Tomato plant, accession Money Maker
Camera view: bottom (45 deg); turntable rotation: 30 degrees
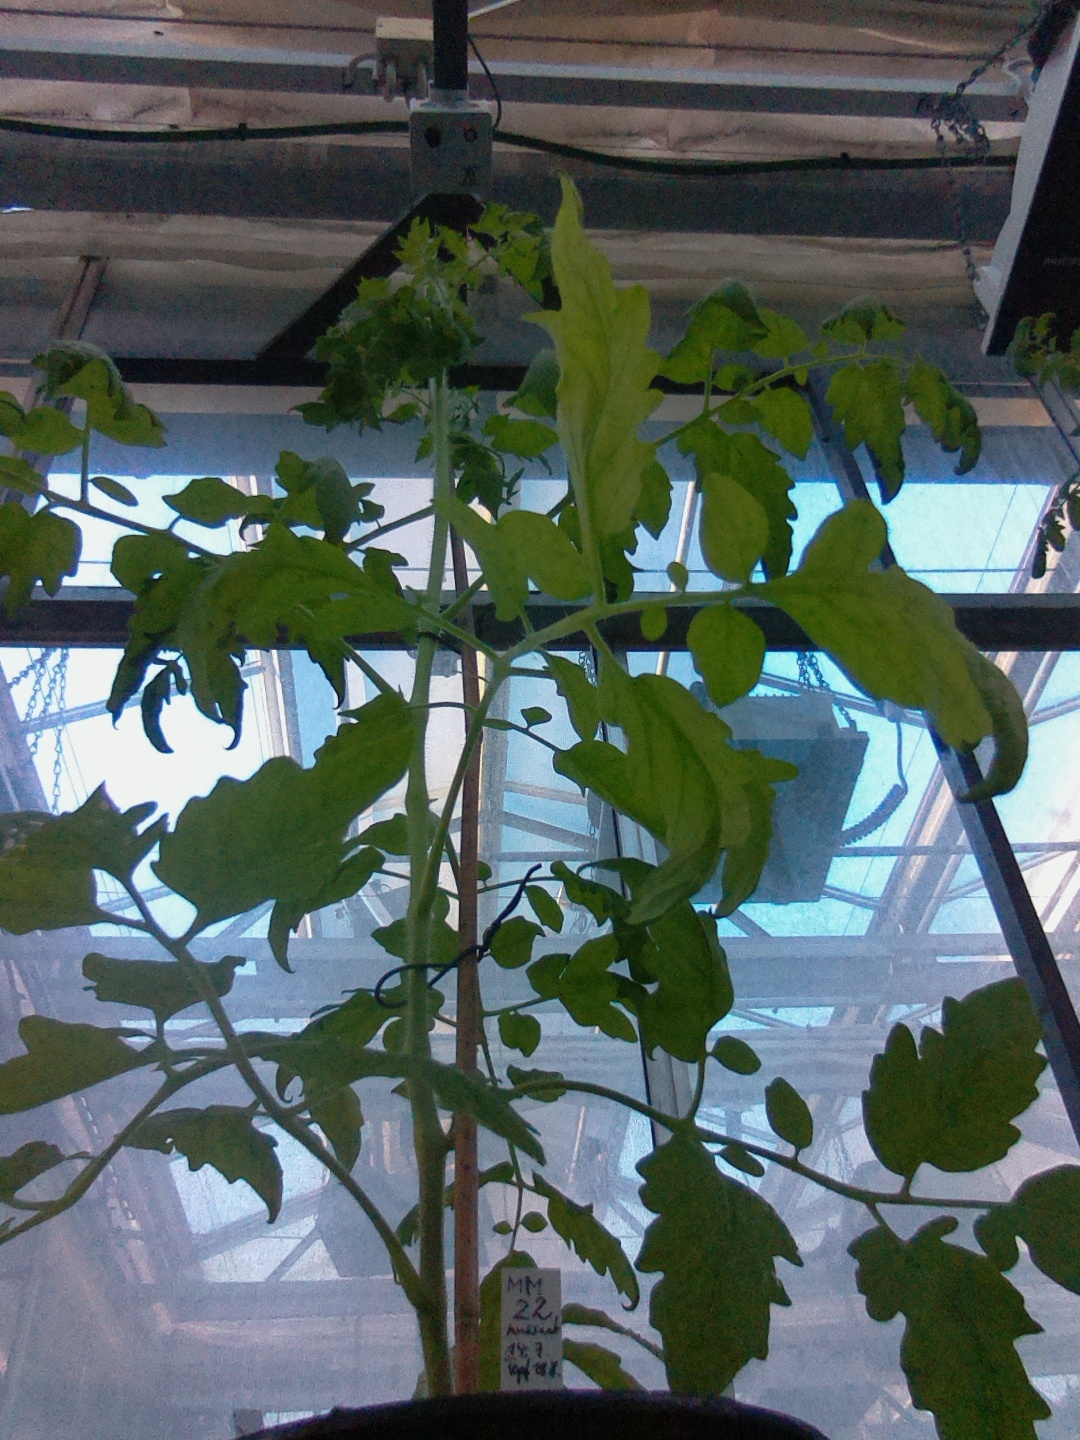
BBCH growth stage 53: 3 inflorescences visible